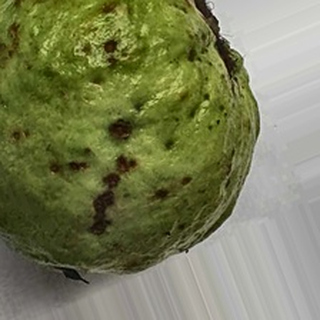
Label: guava_anthracnose